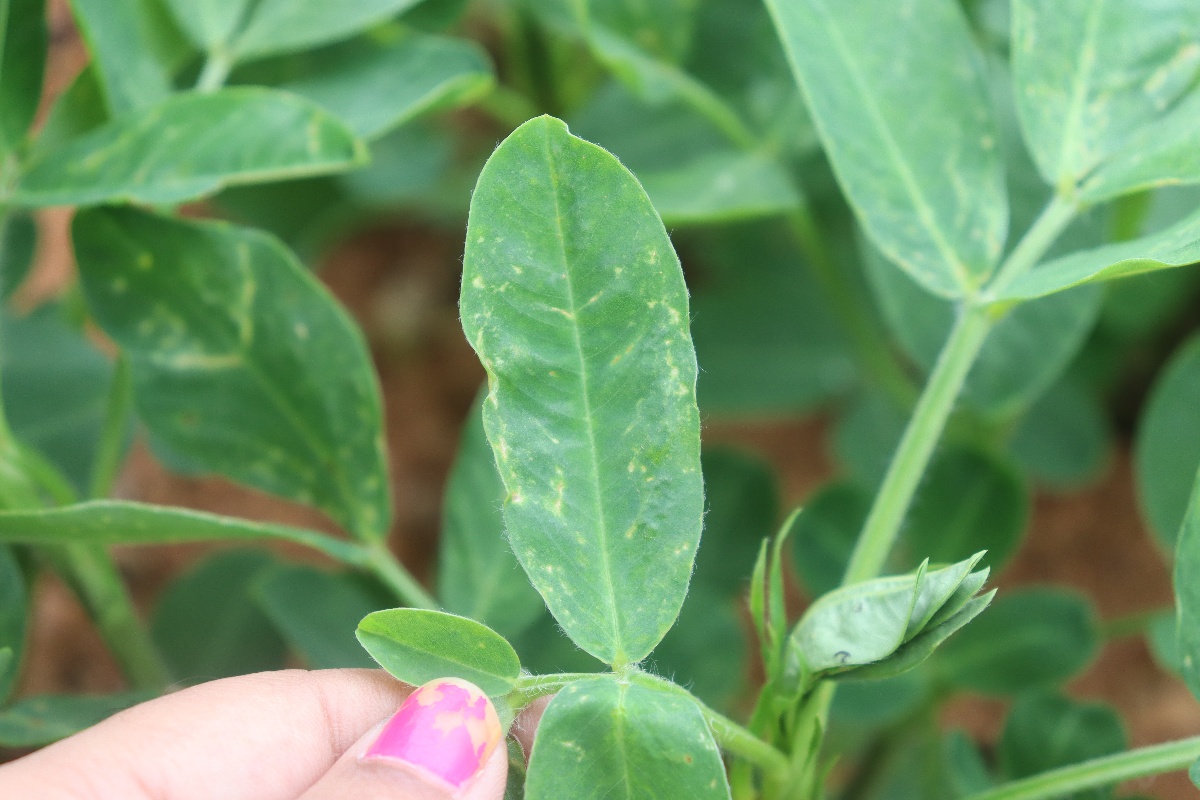
Label: healthy leaf